Laṅkāvatāra Sūtra

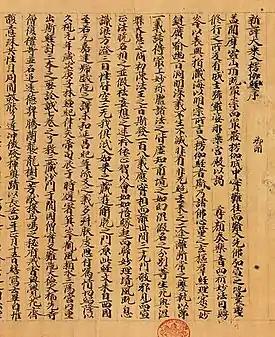
Copy of the "Laṅkāvatāra Sūtra" written in Chinese from Dunhuang in the British Library

The Laṅkāvatāra Sūtra (Sanskrit: लङ्कावतारसूत्रम्, "Discourse of the Descent into Laṅkā", , Chinese: 入楞伽經) is a prominent Mahayana Buddhist sūtra. It is also titled Laṅkāvatāraratnasūtram ("The Jewel Sutra of the Entry into Laṅkā," Gunabhadra's Chinese title: 楞伽阿跋多羅寶經 léngqié ābáduōluó bǎojīng) and Saddharmalaṅkāvatārasūtra ("The Sutra on the Descent of the True Dharma into Laṅkā"). A subtitle to the sutra found in some sources is ""the heart of the words of all the Buddhas"" (一切佛語心 yiqiefo yuxin, Sanskrit: "sarvabuddhapravacanahṛdaya").